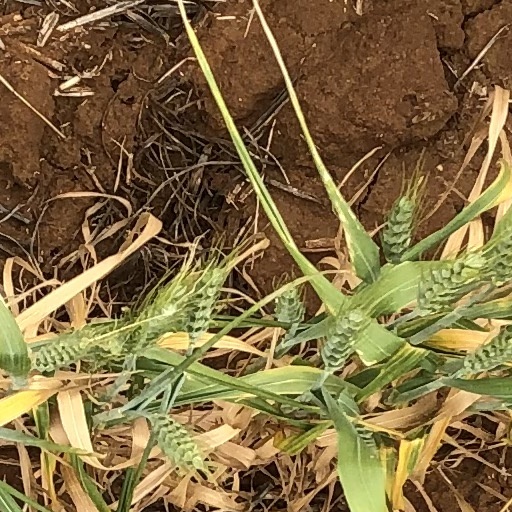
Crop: wheat